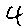
Label: 4